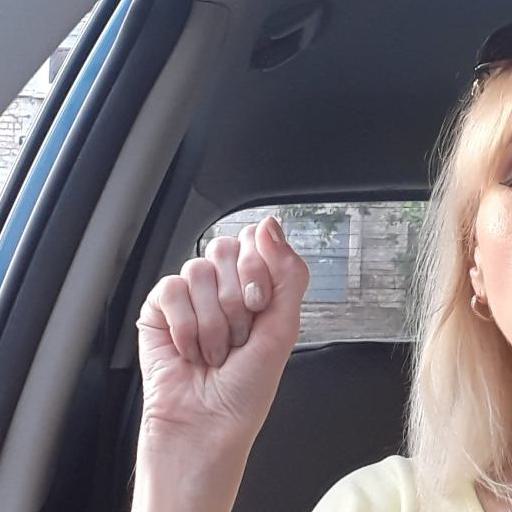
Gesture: fist